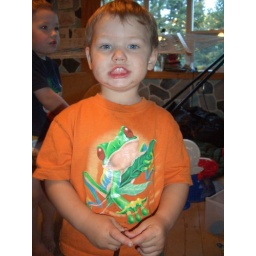
IJ in his orange frog shirt